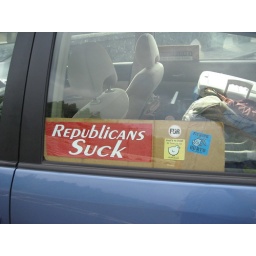
See sign in window